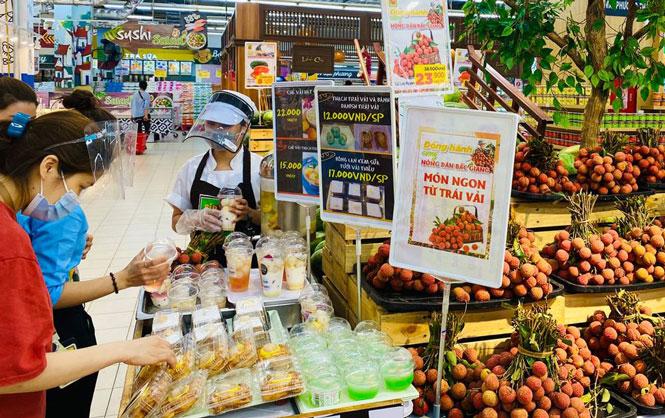
có một vài người đang chạm vào những sản phẩm trên quầy hàng